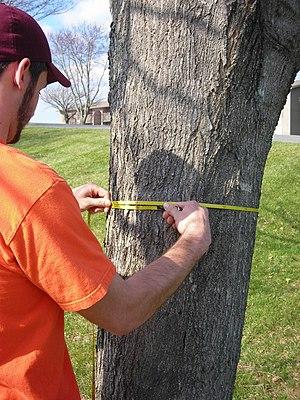
Le diamètre à hauteur de poitrine, ou DHP, est une mesure standard du diamètre du tronc d'un arbre.